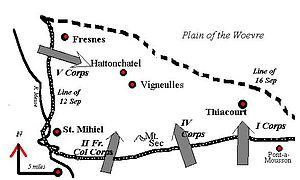
La bataille de Saint-Mihiel désigne un important engagement de la Première Guerre mondiale, sur le saillant de Saint-Mihiel dans le département de la Meuse, qui fut le premier auquel participèrent les troupes américaines, et qui se solda par une victoire alliée.